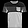
Label: T - shirt / top